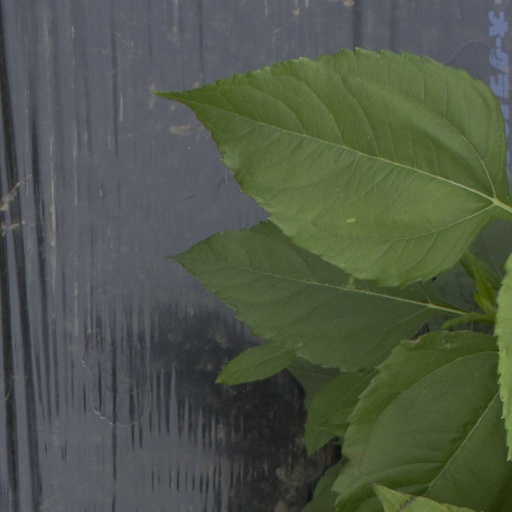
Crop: Jerusalem artichoke